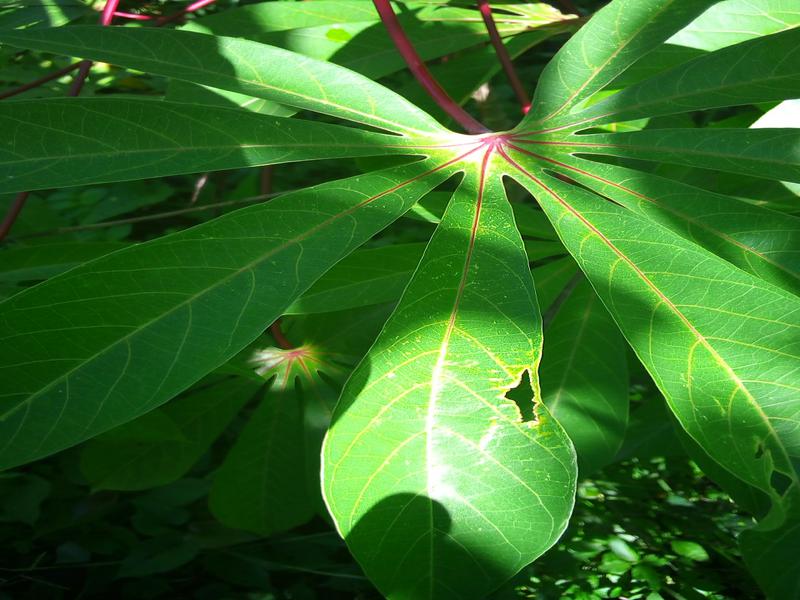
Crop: cassava
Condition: healthy